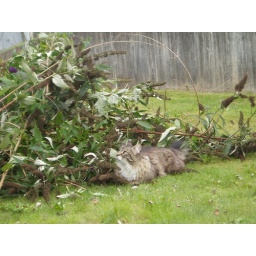
Dash the wild one hunkering under the butterfly tree branches.